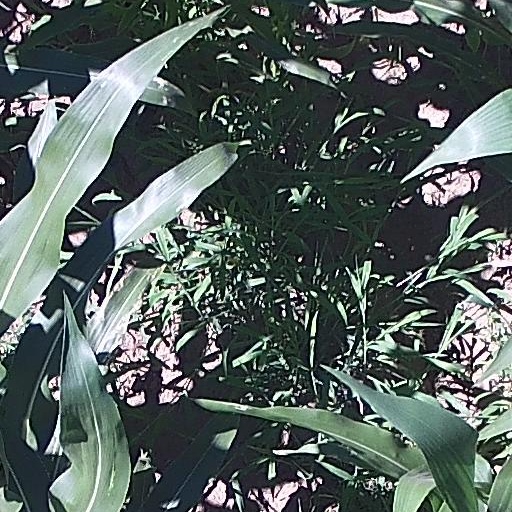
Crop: maize; corn